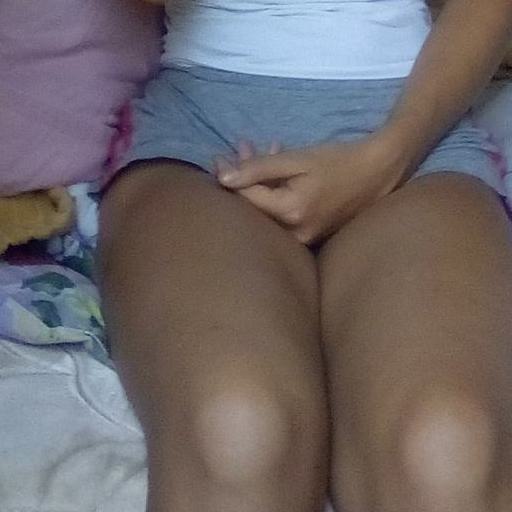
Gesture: no_gesture